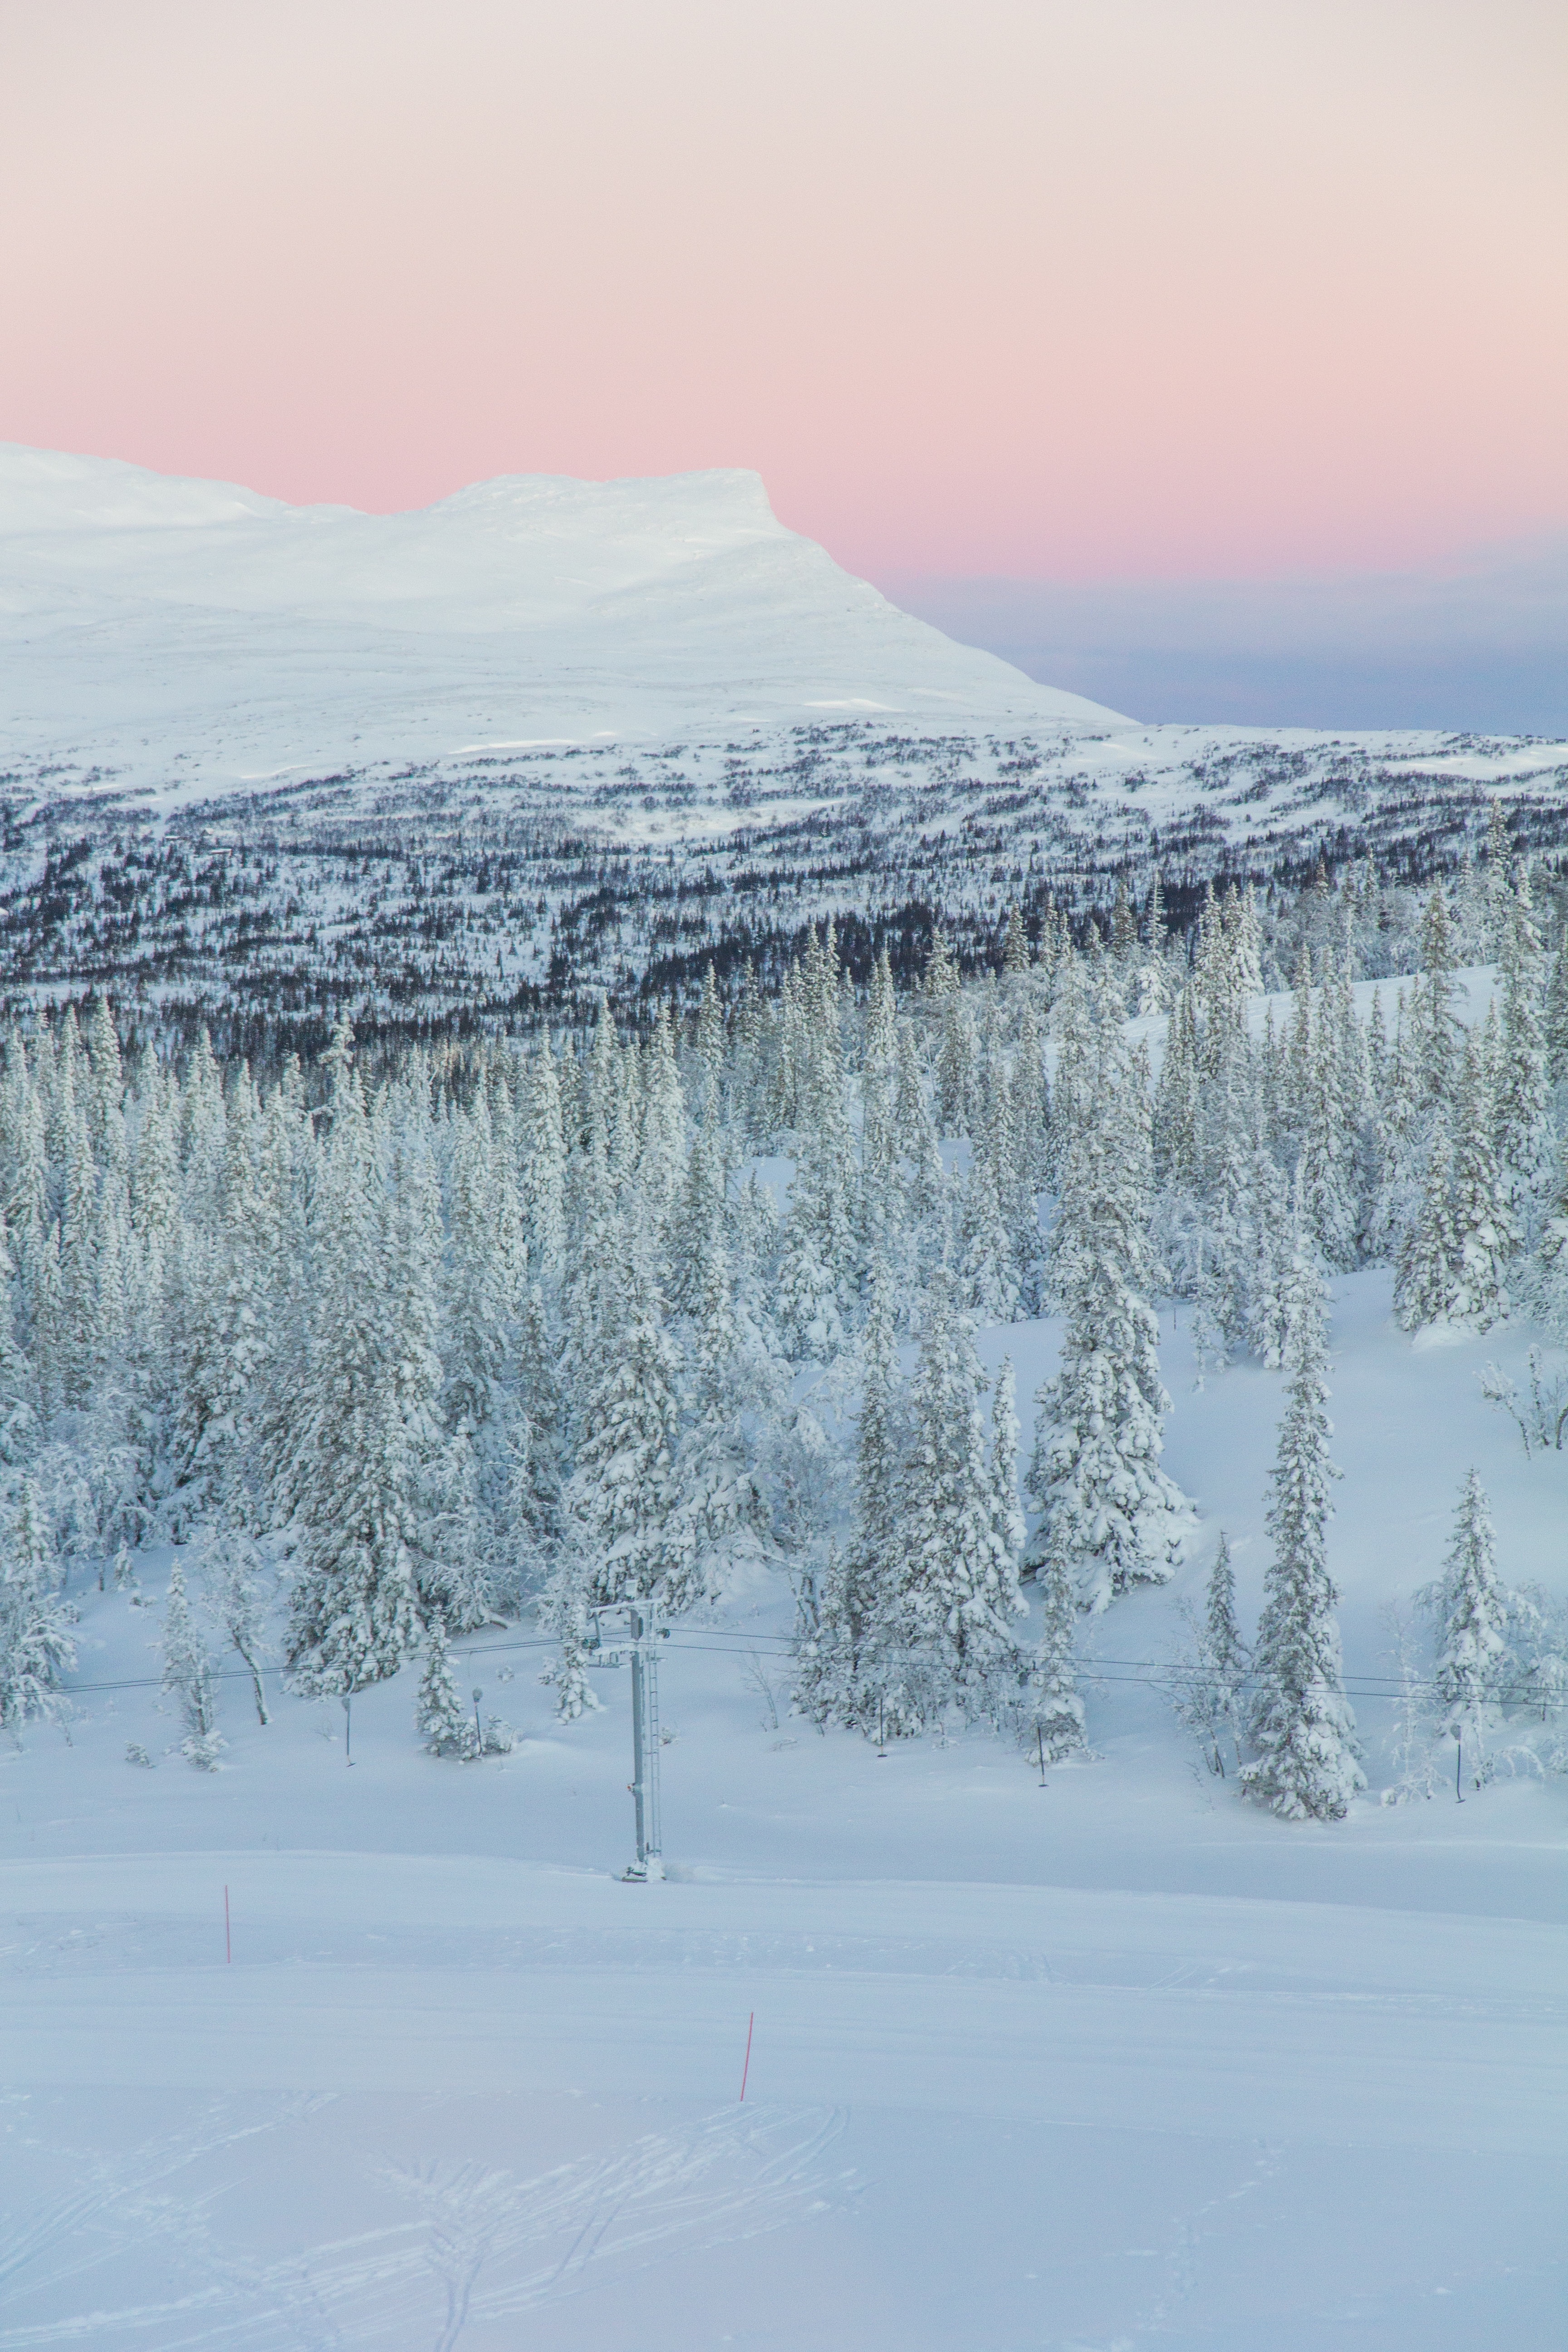
landscape, tree, mountain, snow, winter, frost, mountain range, ice, weather, season, piste, freezing, atmospheric phenomenon, mountainous landforms, geological phenomenon